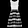
Label: Dress